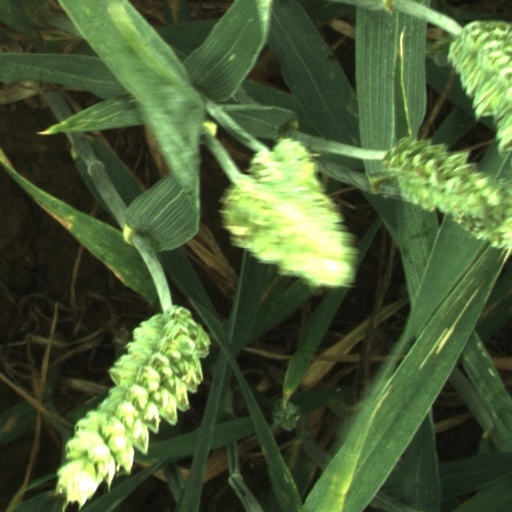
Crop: wheat